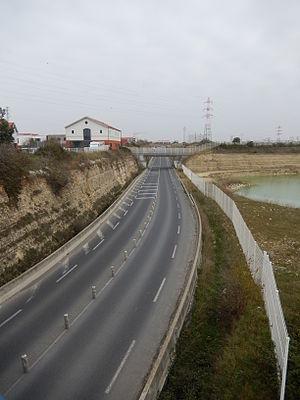
La route nationale française 537, intégralement située à La Rochelle, relie le quartier de La Pallice (ainsi que sa zone portuaire) à la route nationale 237. Sur cette photo, la partie sud-ouest de la N537, appelée la Voie de Jeumont.
La route nationale 537 ou RN 537 est actuellement une route nationale française relativement courte, desservant le quartier rochelais de La Pallice. Elle constitue une branche de la route nationale 237.